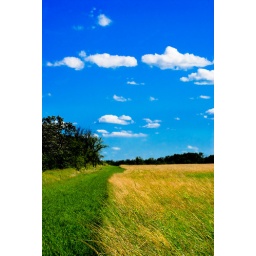
Open field under an open sky